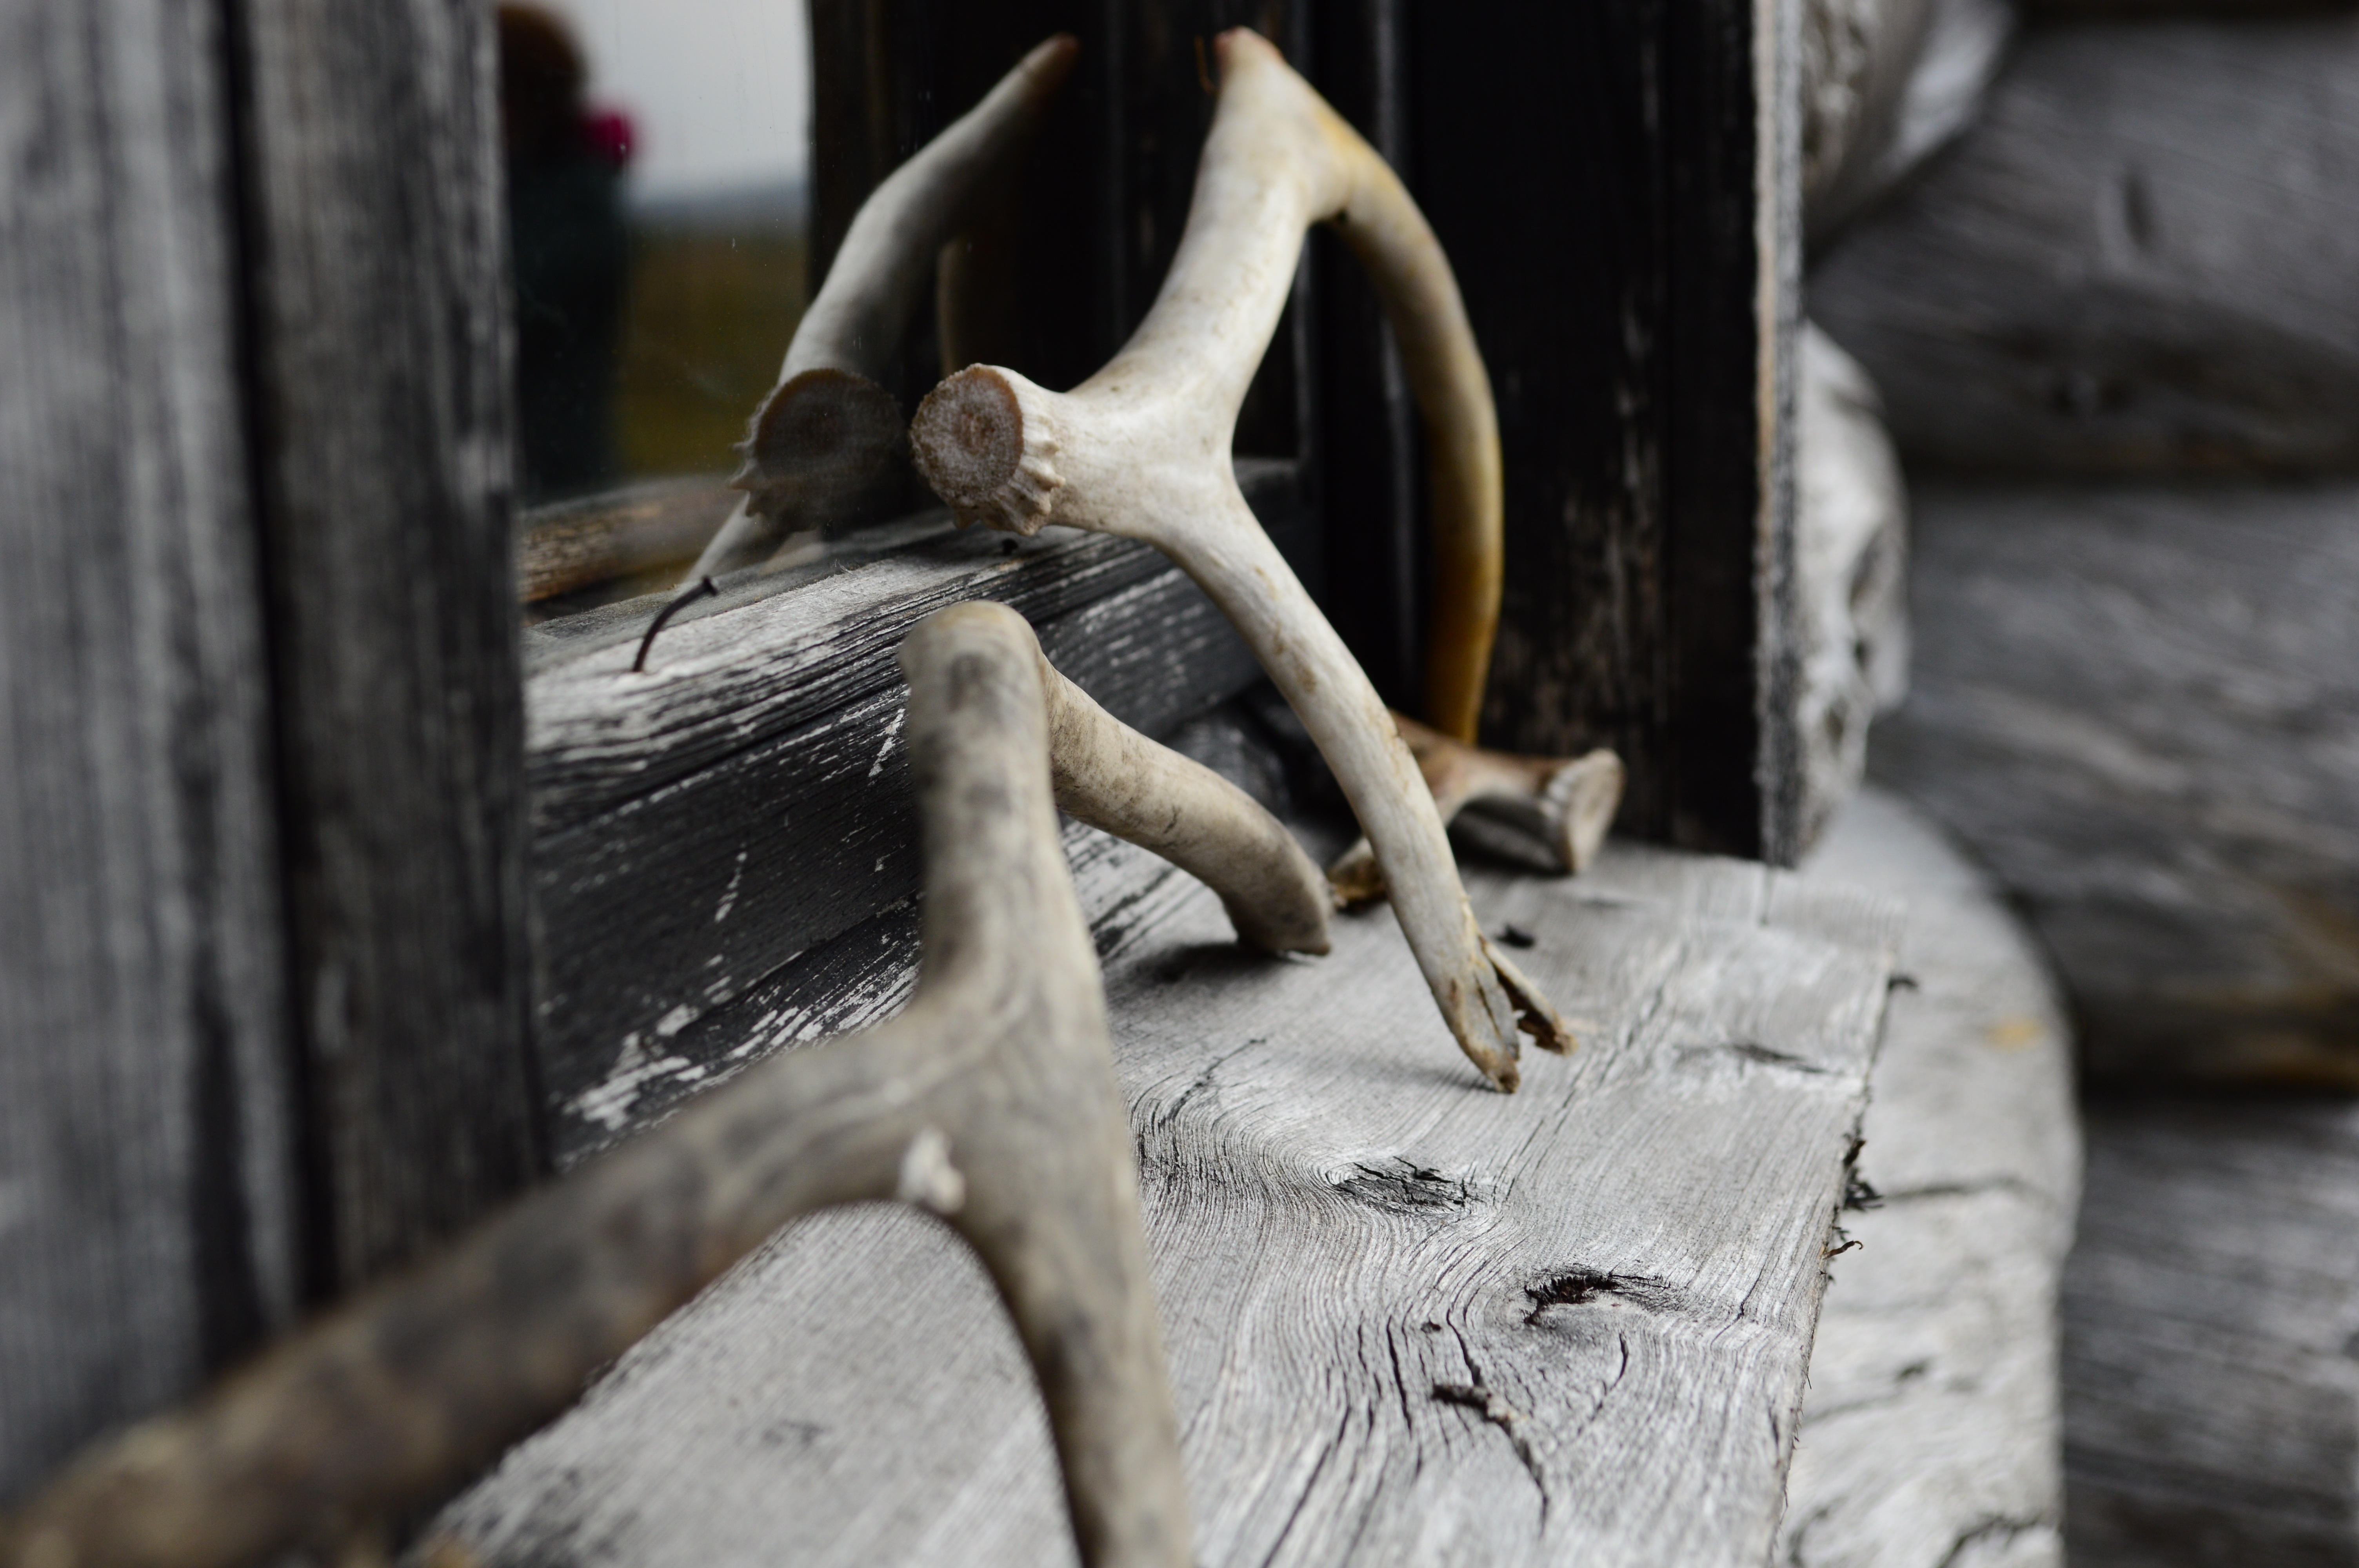
wood, wildlife, statue, zoo, fauna, close up, sculpture, art, temple